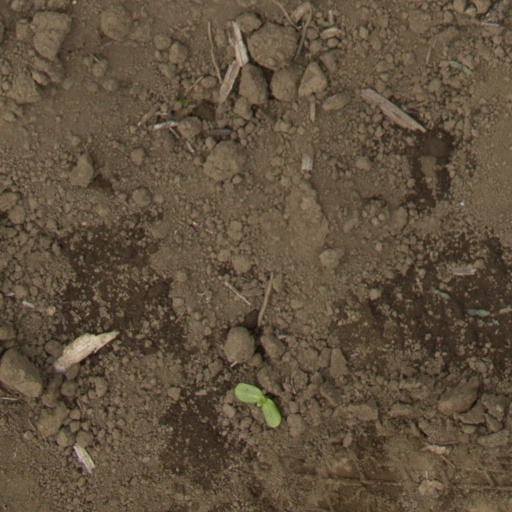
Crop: Jerusalem artichoke